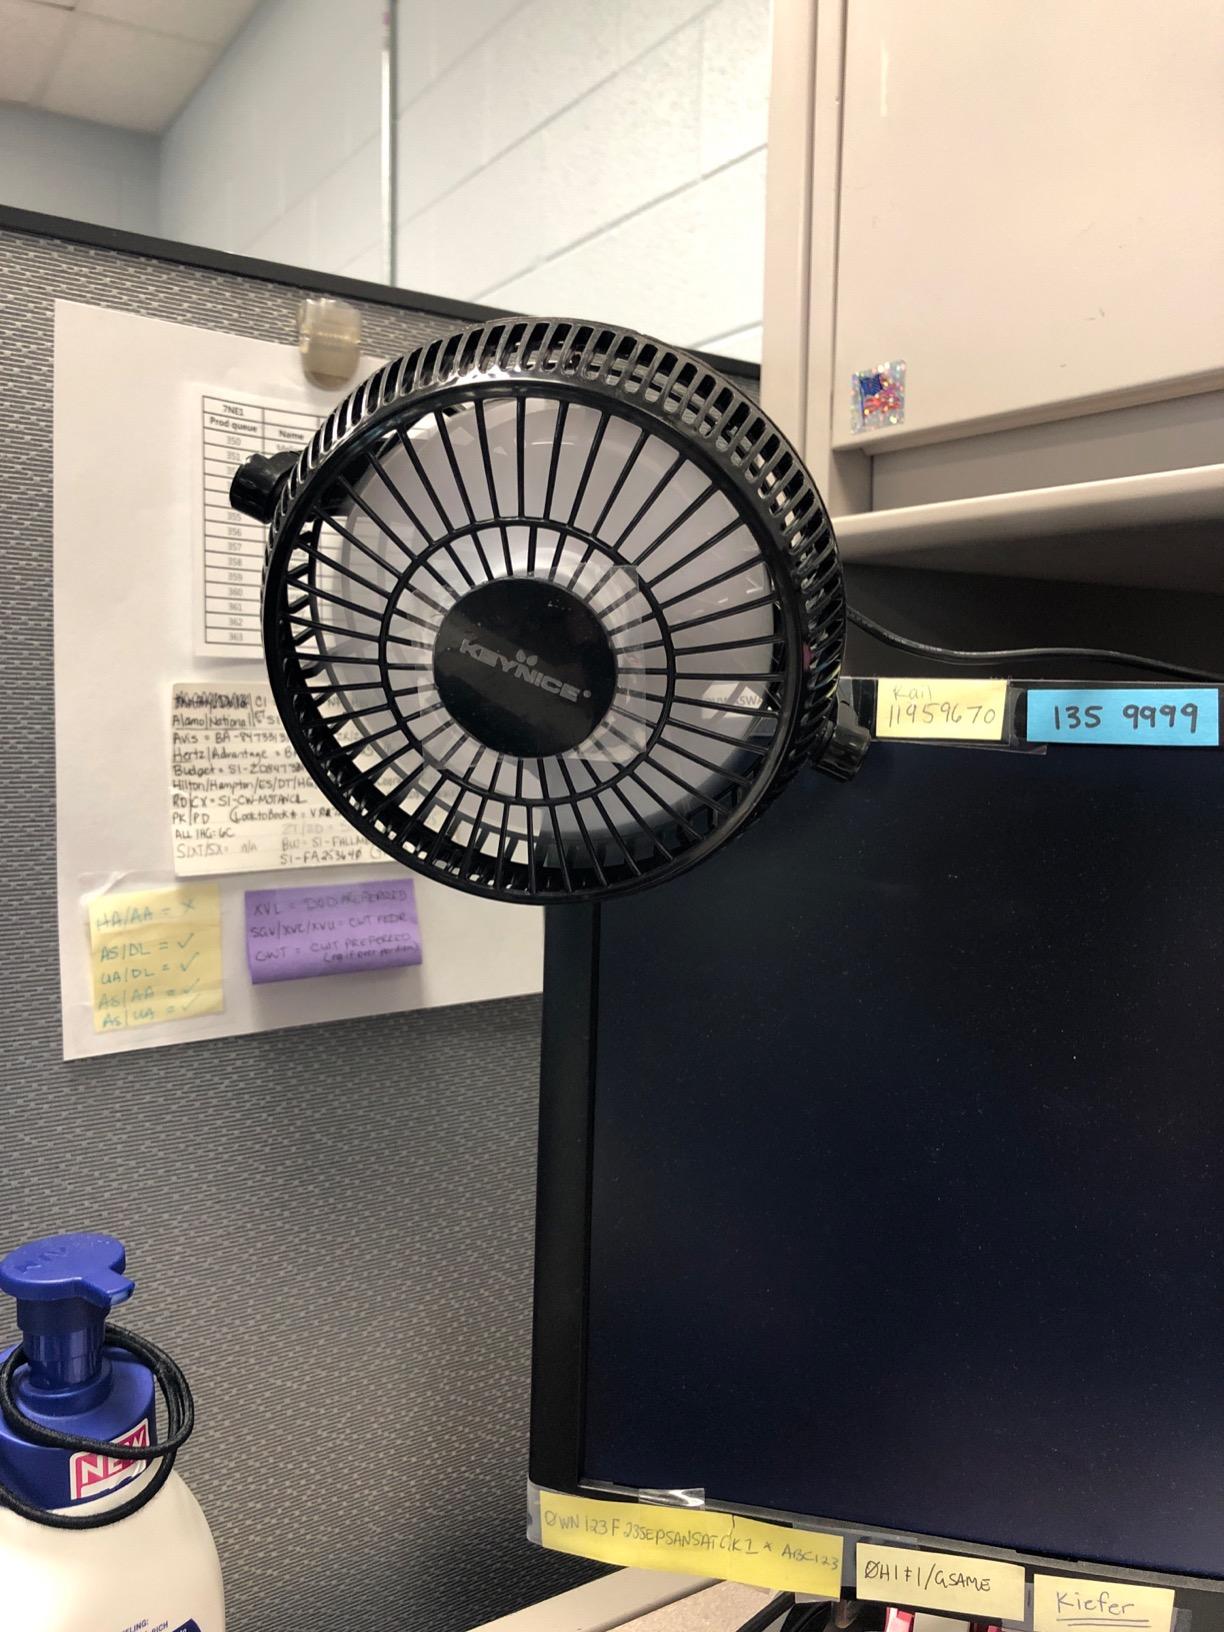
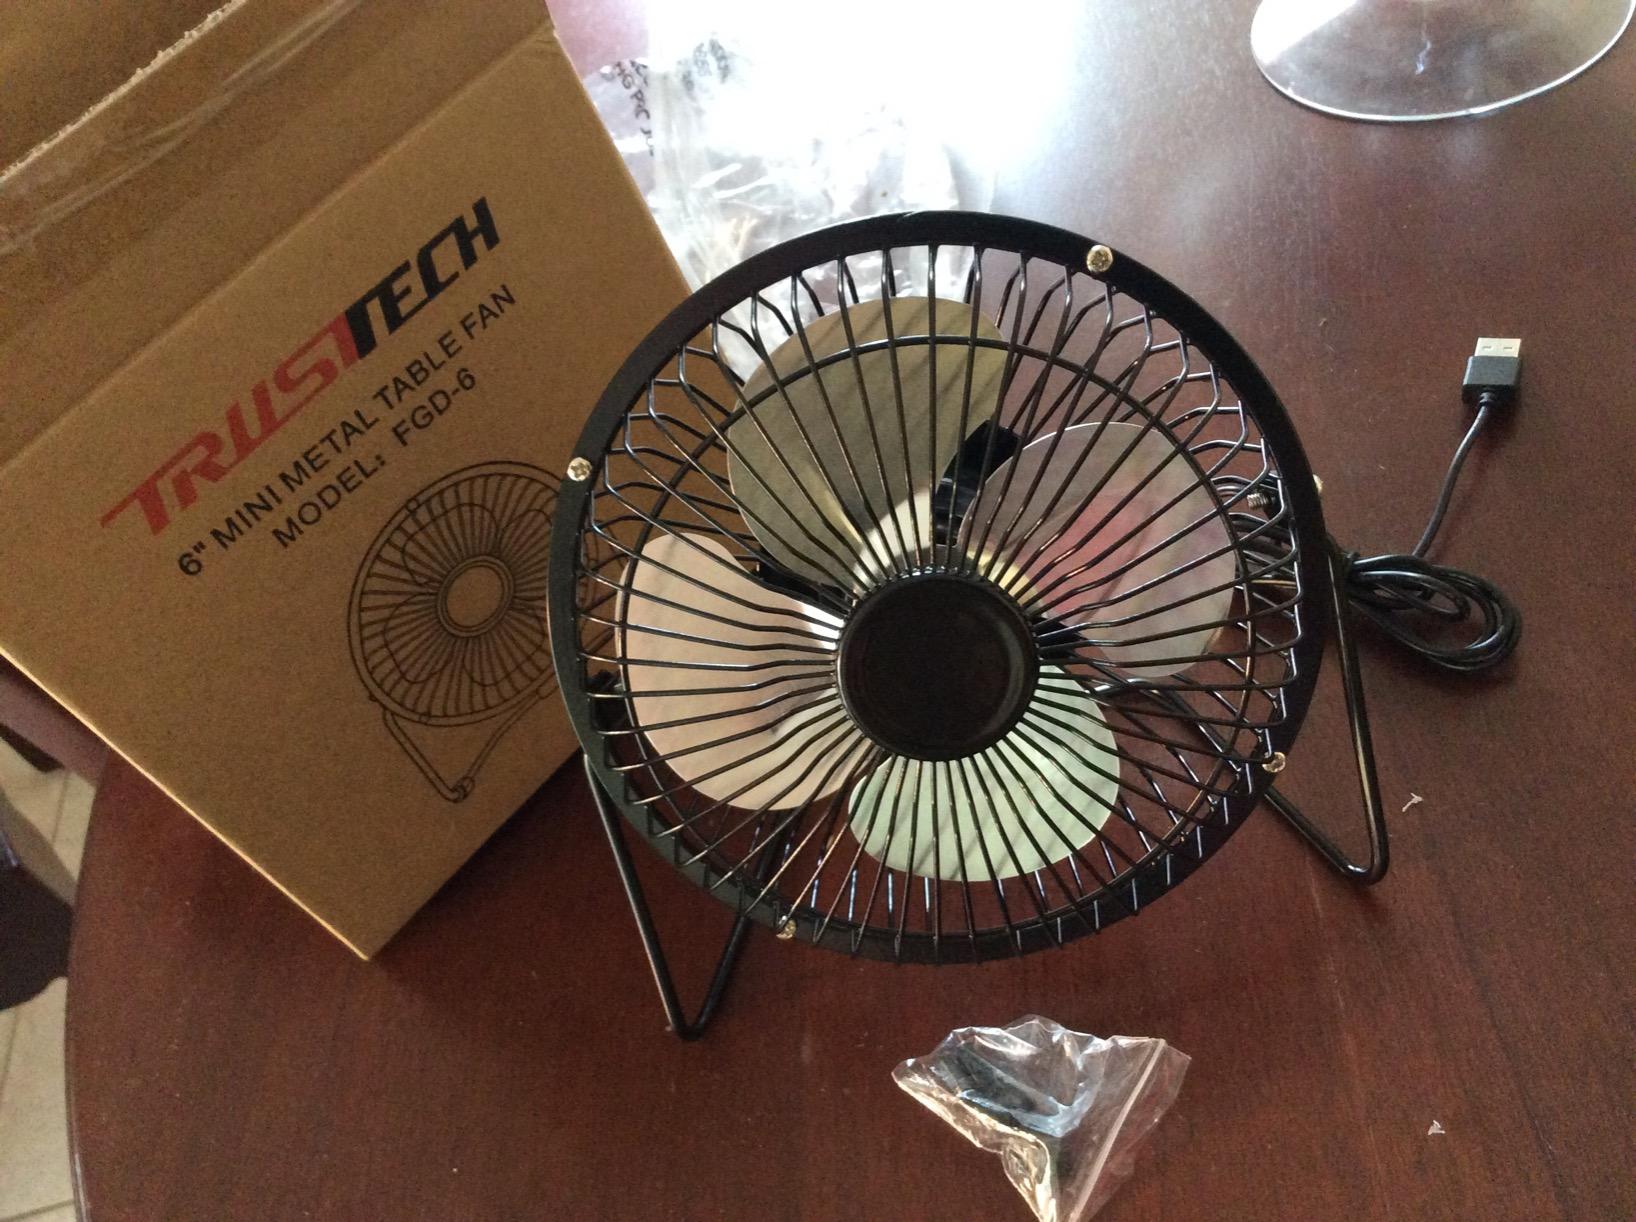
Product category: fan
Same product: no